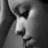
Emotion: sad